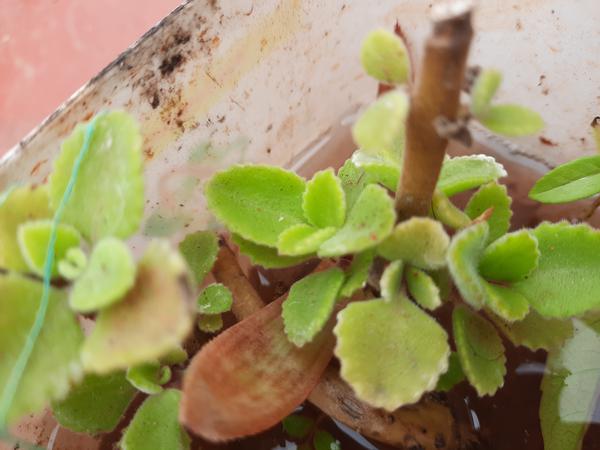
Plant: Doddapatre